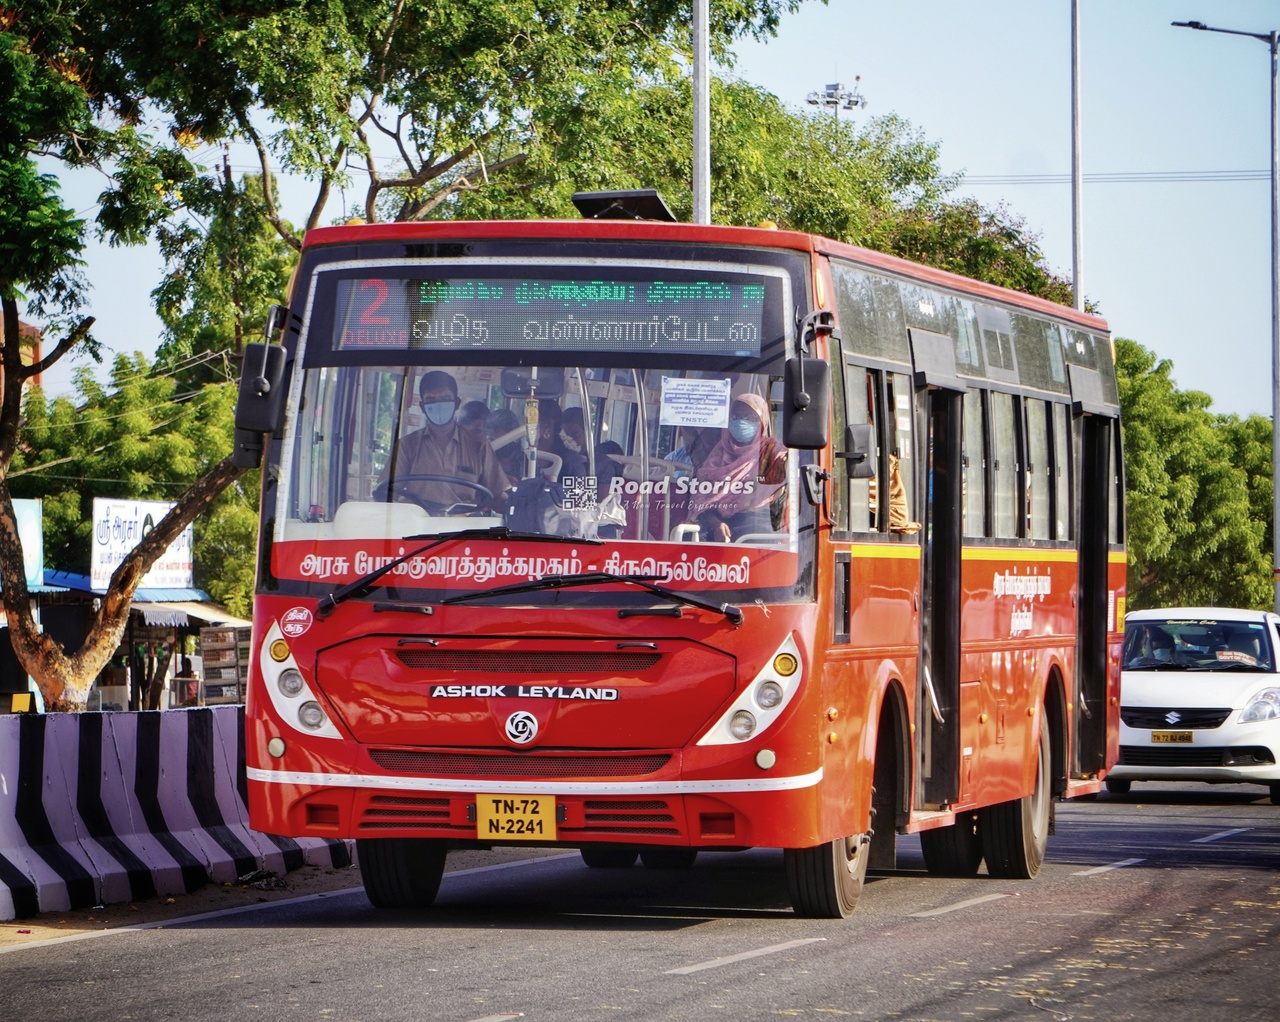
TNSTC Tirunelveli City Deluxe Bus with Air Suspension